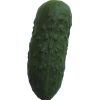
Label: Cucumber 1